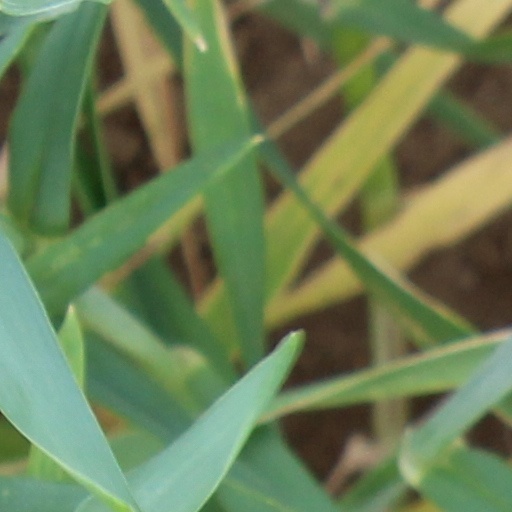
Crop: wheat